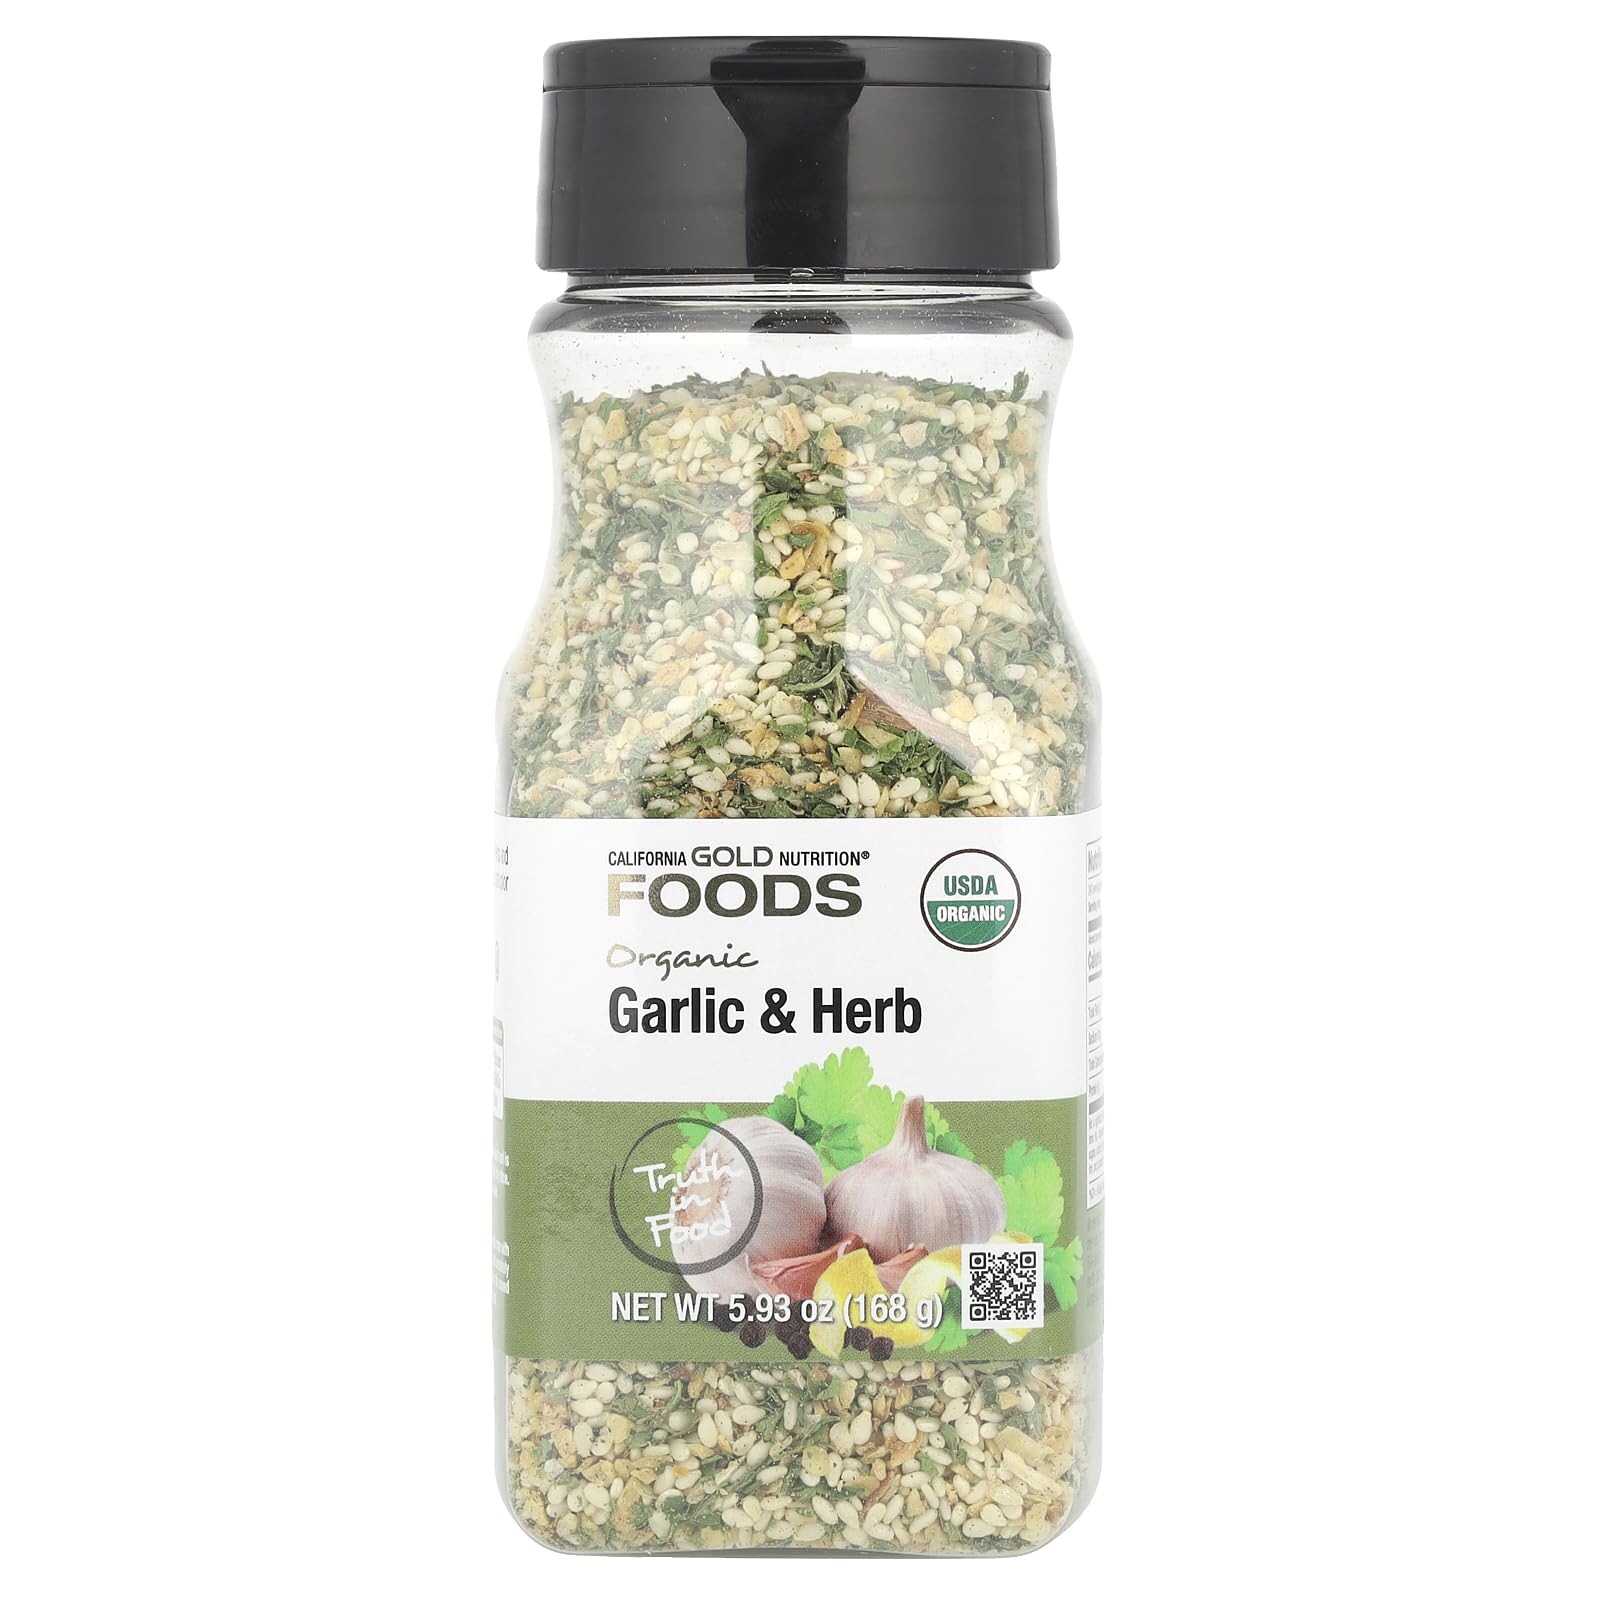
Item Name: Organic Garlic & Herb by California Gold Nutrition, 5.93 oz (168 g)
Bullet Point: California Gold Nutrition Foods Organic Garlic Herb |A Blend of Certified Organic Herbs and Spices|Featuring Sesame Seed Garlic Black Pepper Lemon Peel Onion and Parsley |Perfect for Adding Flavor to Meat Marinades Dry Rubs Vegetables and More|Suitable for Vegetarians and Vegans |Non-Irradiated Non-ETO|Contains No Gluten No GMOs and No Soy|Produced in a 3rd Party Audited cGMP Registered (Certified) Facility|100% Gold Guarantee
Product Description: This organic garlic and herb blend combines certified organic ingredients like sesame seed, garlic, black pepper, lemon peel, onion, and parsley. It's perfect for enhancing the flavor of meat marinades, dry rubs, vegetables, and more. Suitable for vegetarians and vegans, it's non-irradiated, non-ETO, and free from gluten, GMOs, and soy. Produced in a 3rd party audited cGMP registered facility, it offers a 100% gold guarantee. Garlic, when paired with complementary flavors, adds depth to dishes. This blend balances garlic's strong taste with mild, sweet sesame seeds, spicy black pepper, citrusy lemon peel, and colorful parsley. It's versatile, containing no significant allergens or ingredients, and is not manufactured with common allergens. Store in a cool, dry place, protecting from heat, light, and moisture. Each 1/4 tsp serving contains 5 calories, with no significant amounts of fat, sodium, carbohydrates, or protein.
Value: nan
Unit: None

Price: 13.31